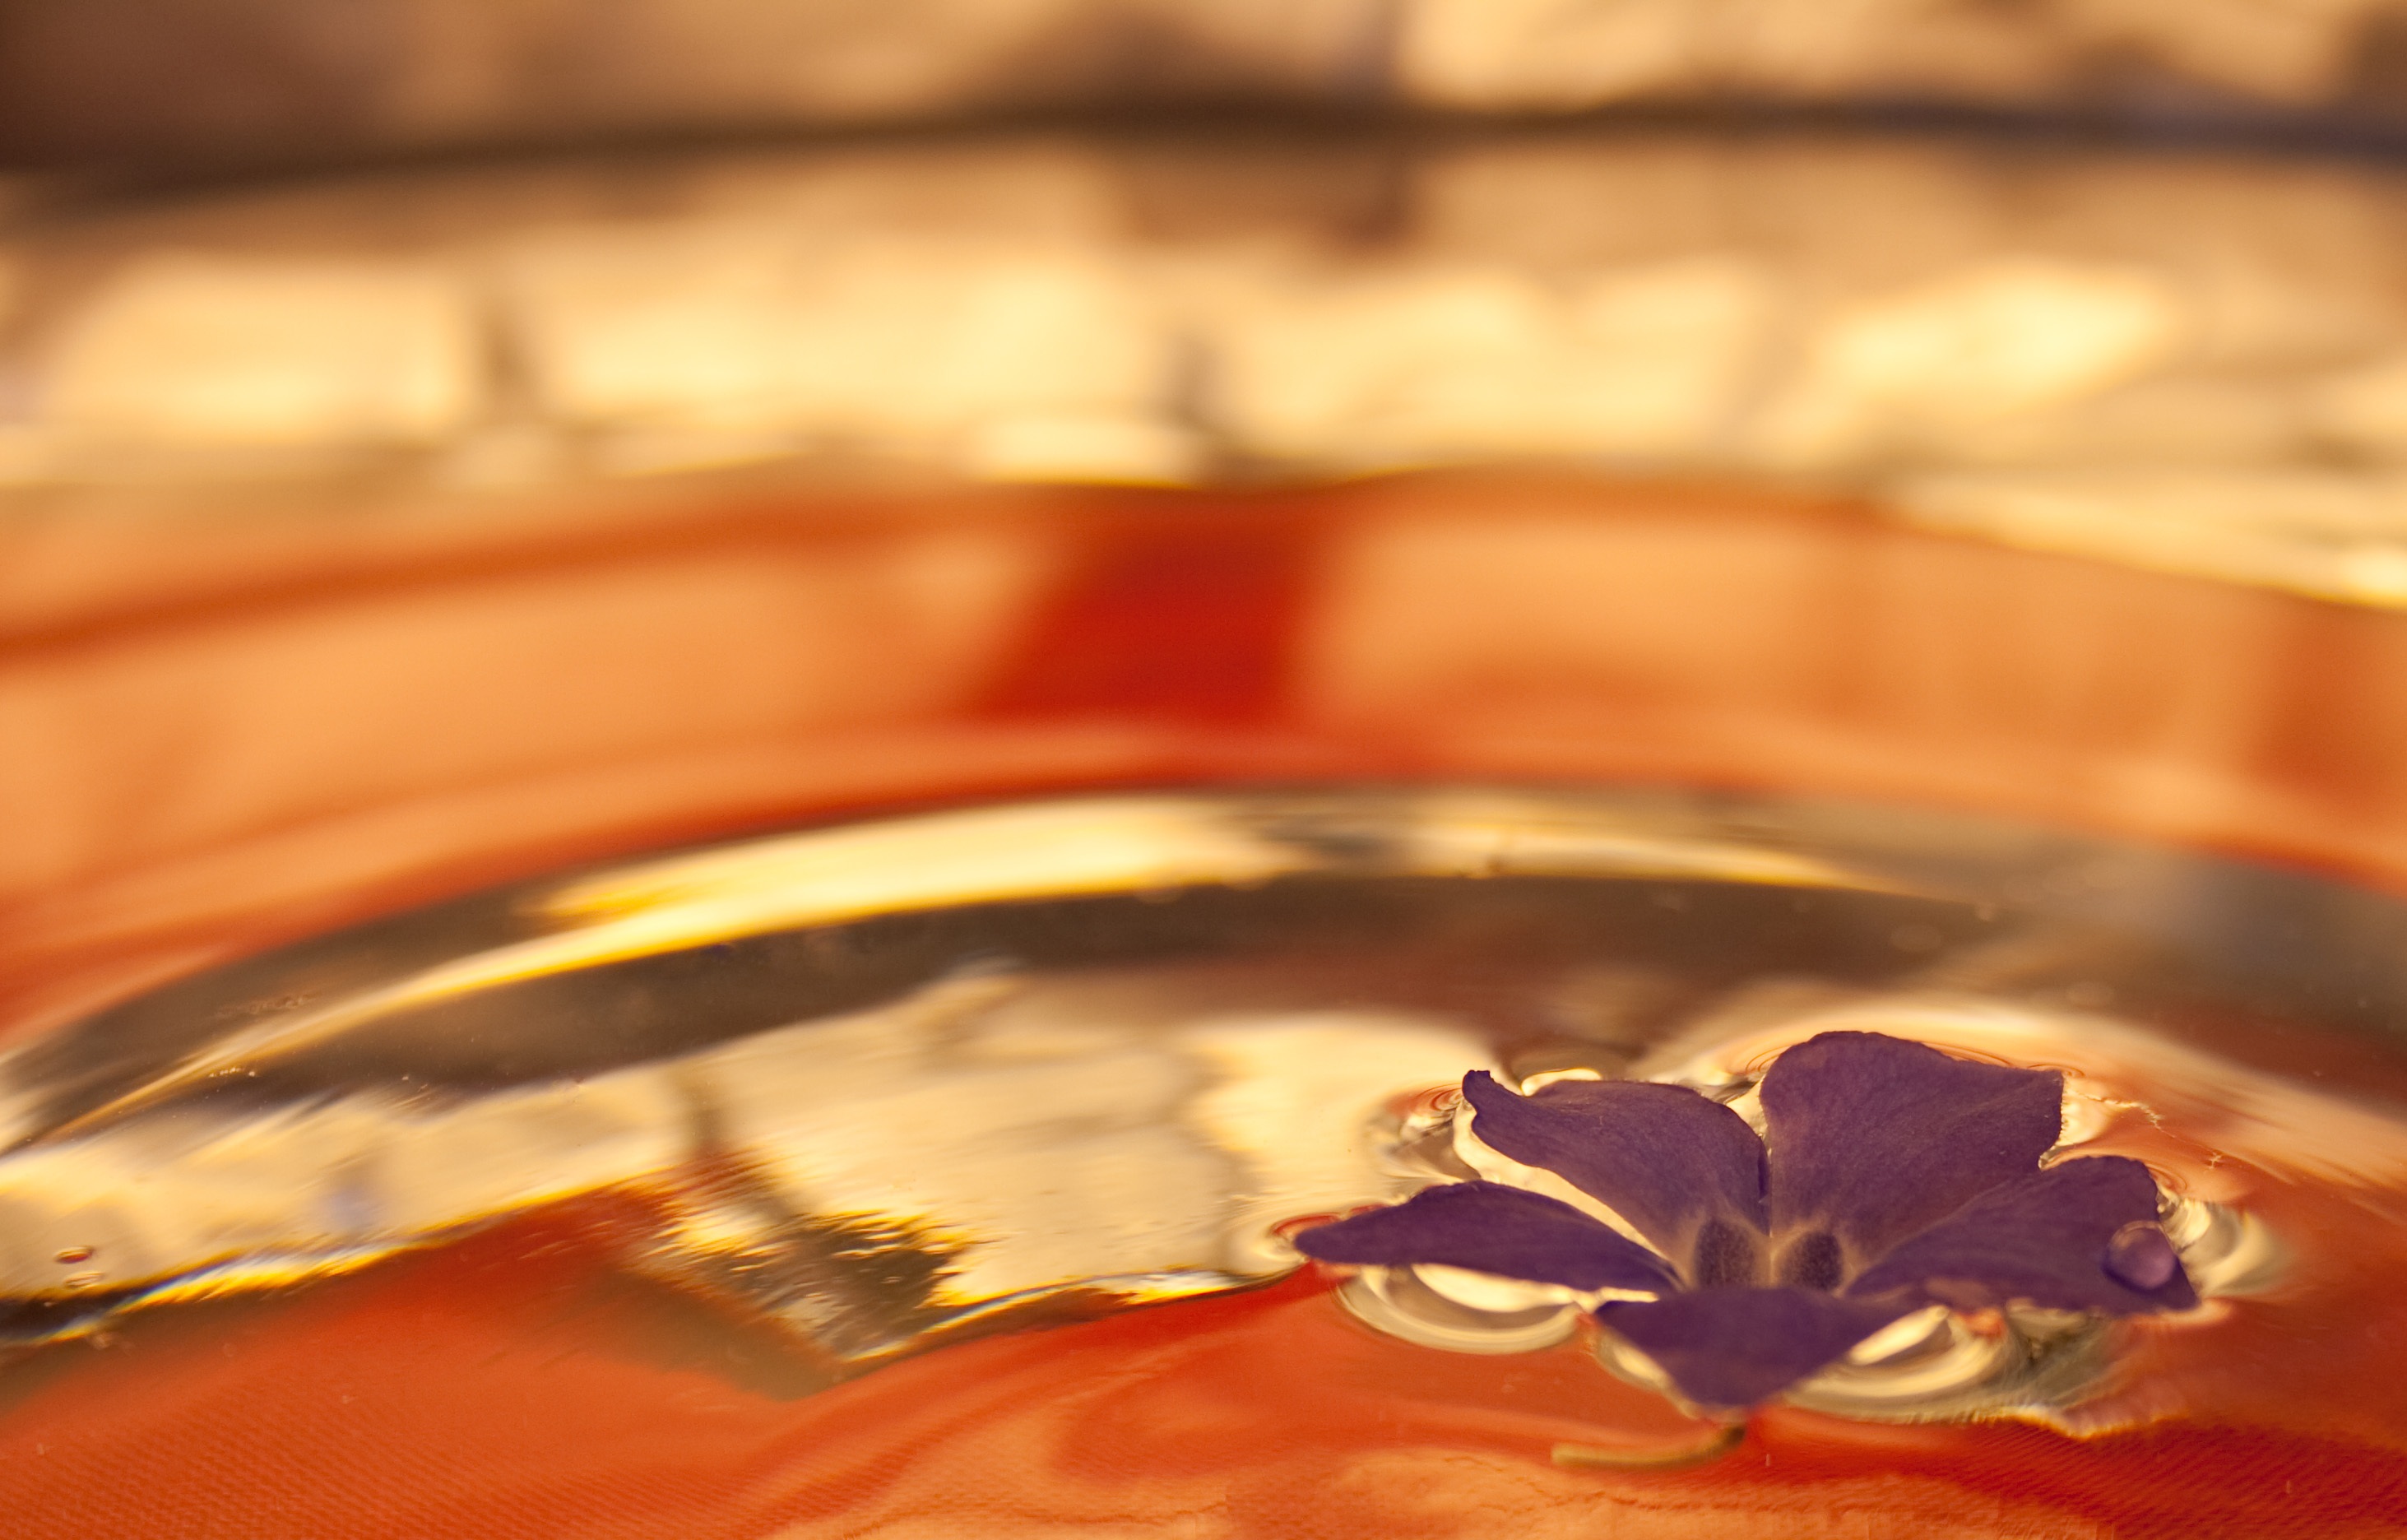
water, blossom, plant, leaf, wave, flower, purple, petal, bloom, glass, food, spring, red, color, drink, close, close up, macro photography